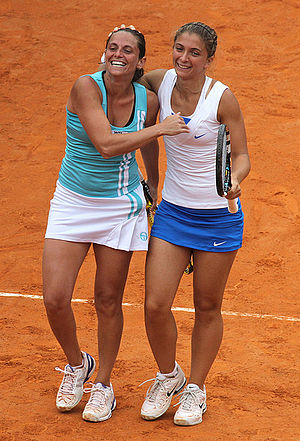
Barcelona Ladies Open 2012
Doublerække ved Barcelona Ladies Open 2012 blev vundet af Roberta Vinci og Sara Errani. Errani vandt singlerækken.
Barcelona Ladies Open 2012 var en professionel tennisturnering for kvinder, der blev spillet på udendørs grus. Det var den 6. udgave af Barcelona Ladies Open. Turneringen var en del af WTA Tour 2012. Turneringen blev afviklet i Barcelona, Catalonien, Spanien fra 9. april til 15. april 2012.